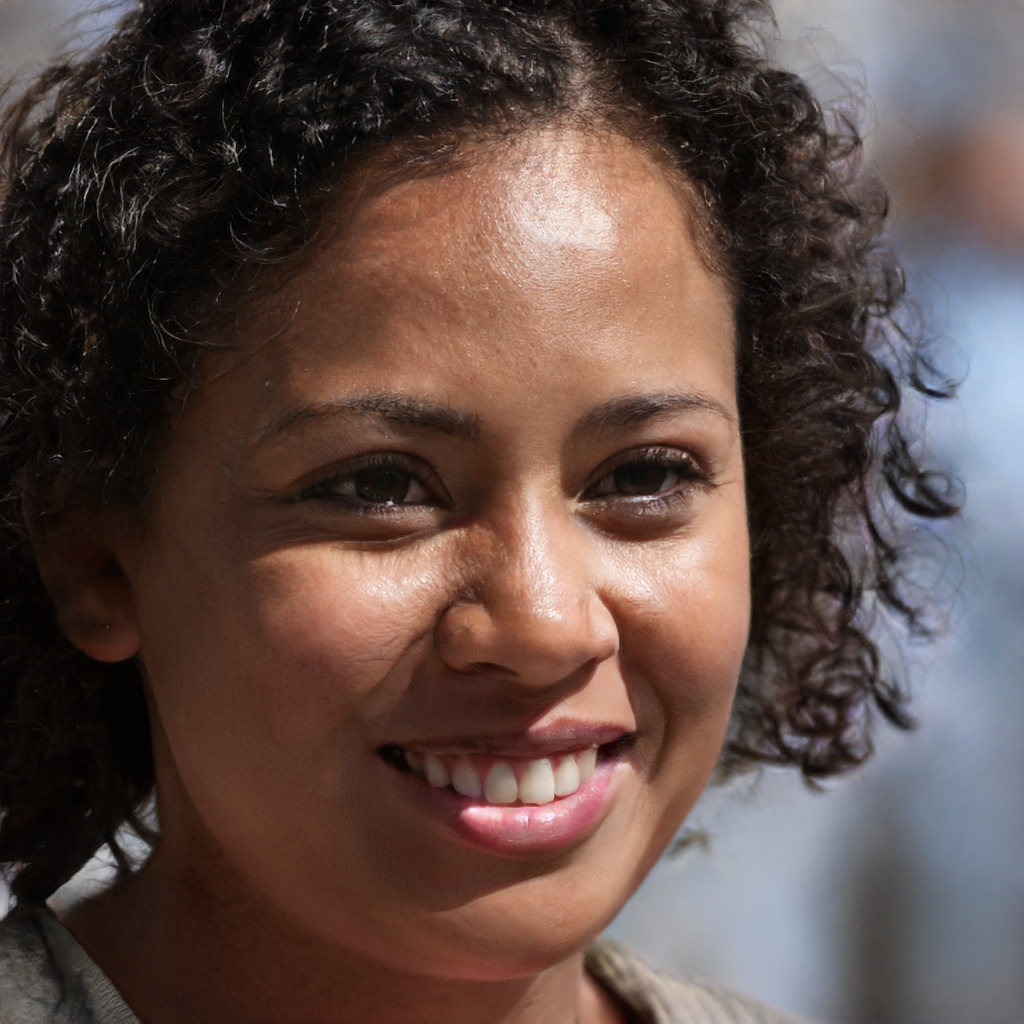
Label: Colored